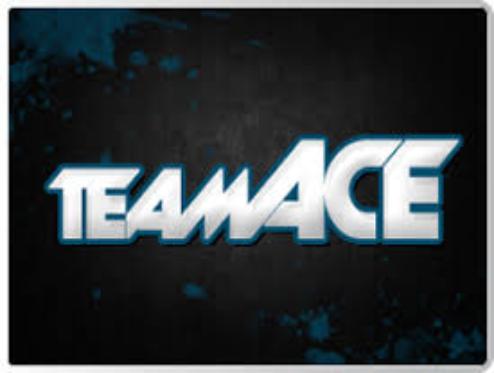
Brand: ACE Team
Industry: Others